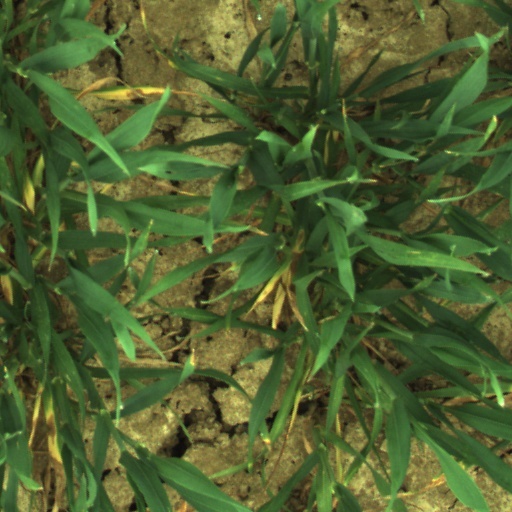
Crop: wheat